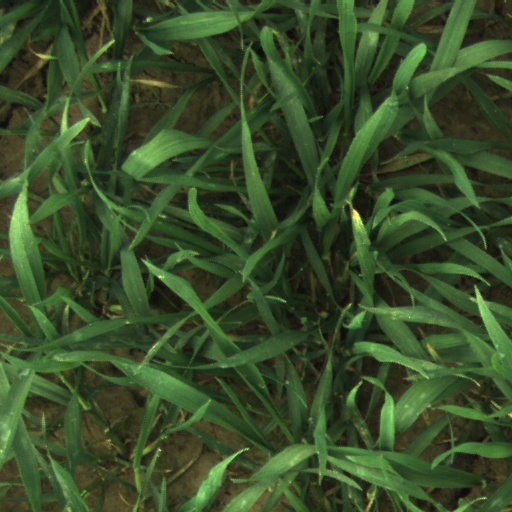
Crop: wheat